JBL Paragon

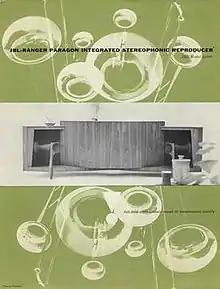
Product brochure from JBL

Since even the early days of stereophonic sound, designers were faced with the issue of directionality and the listener who was not located exactly in between the two speaker units. Col. Richard R. Ranger, a pioneer of stereophonic sound in the film industry, conceptualised the solution to the problem of reproducing stereo sound for all and not just the centrally-positioned listener. He devised a loudspeaker system where the sound from the speaker drive units would be reflected against curved surfaces (wood panels) within a cabinet to create a wide, uniform stereo image that would hold stable in any location within the listening room. Ranger elaborates on the JBL-Ranger Radial Refraction system of stereophonic reproduction thus: